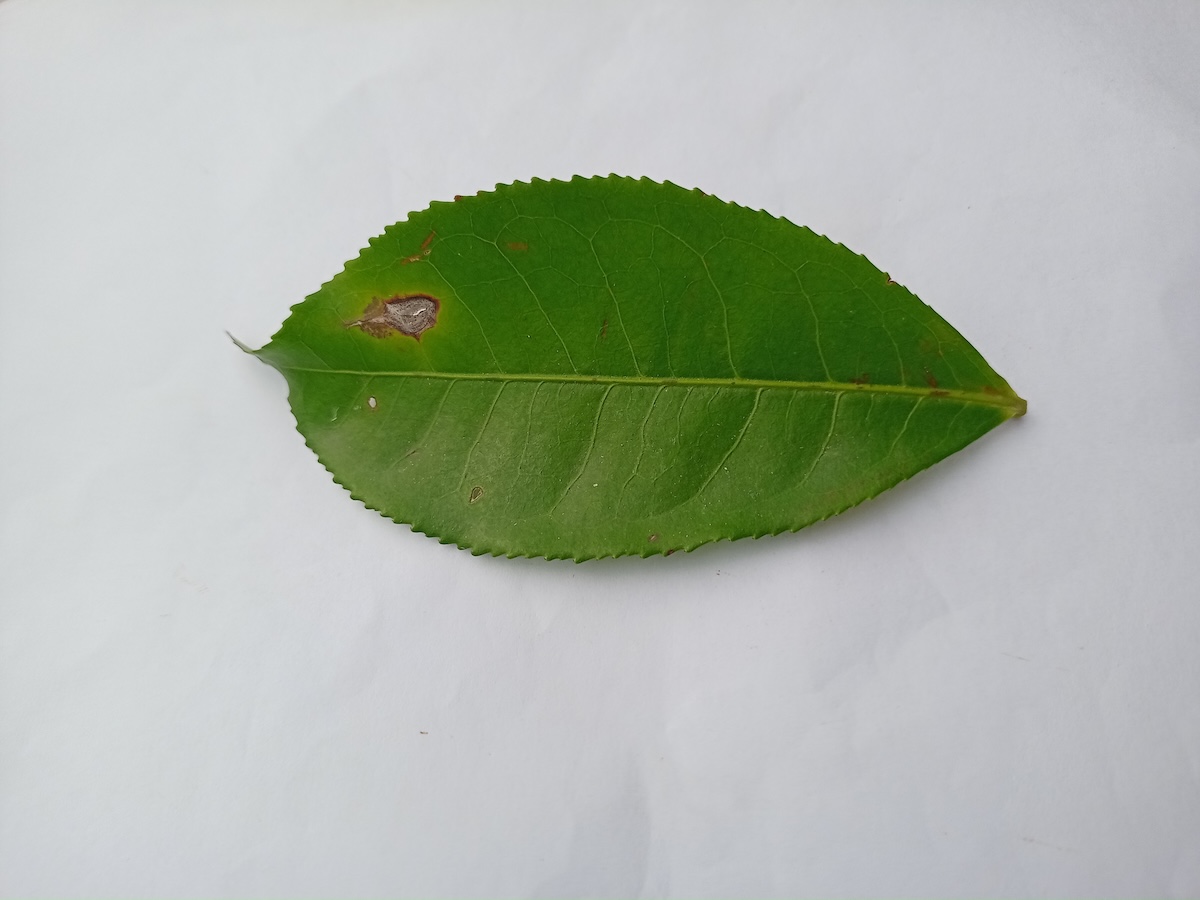
Label: Gray Blight